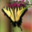
Label: butterfly